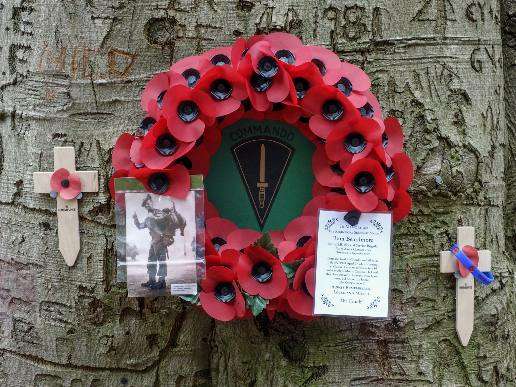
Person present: No